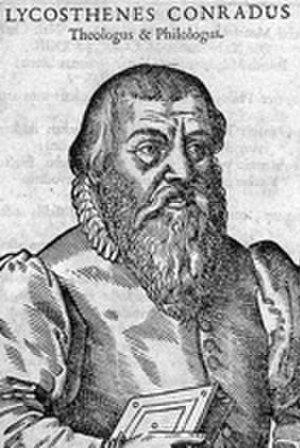
Conrad Lycosthenes, né Conrad Wolffhart en août 1518 et mort le 25 mars 1561, était un érudit, humaniste et vulgarisateur des sciences alsacien du XVIᵉ siècle. Diacre de Saint-Léonard à Bâle, professeur de grammaire et de dialectique, Lycosthenes avait une passion pour l’étude de la nature et la géophysique.